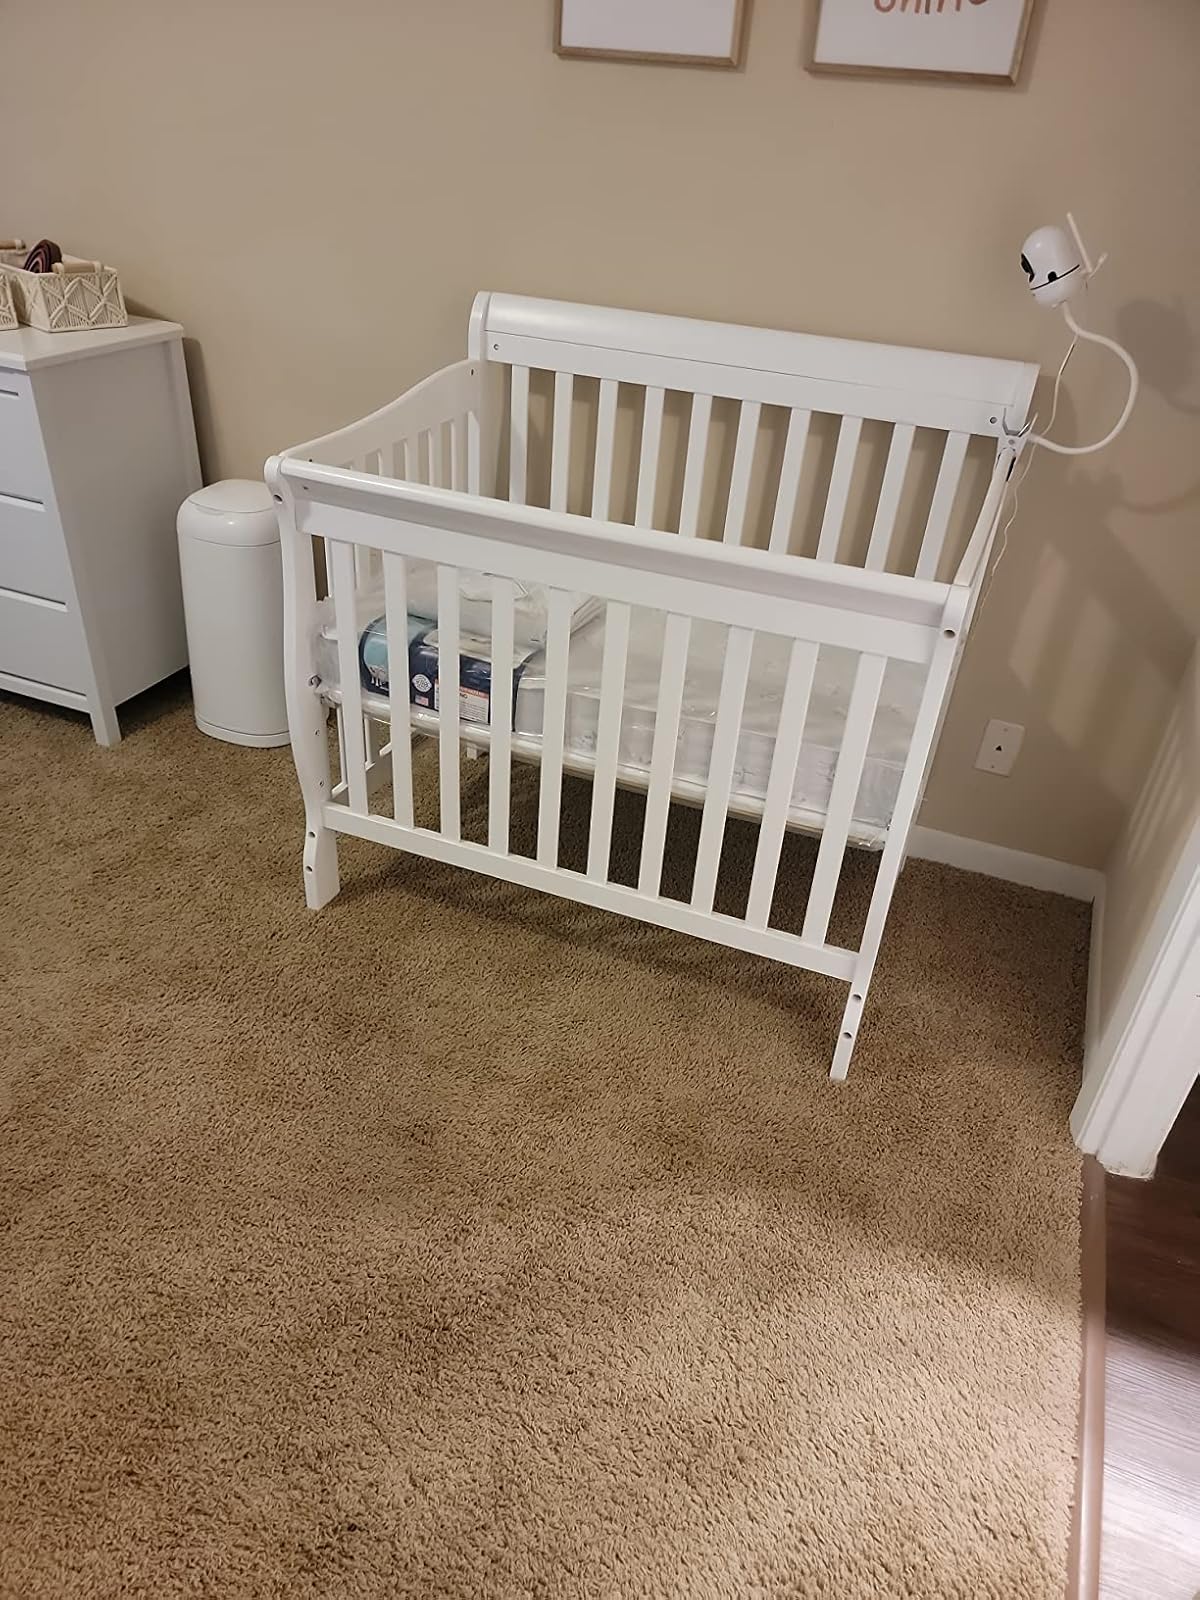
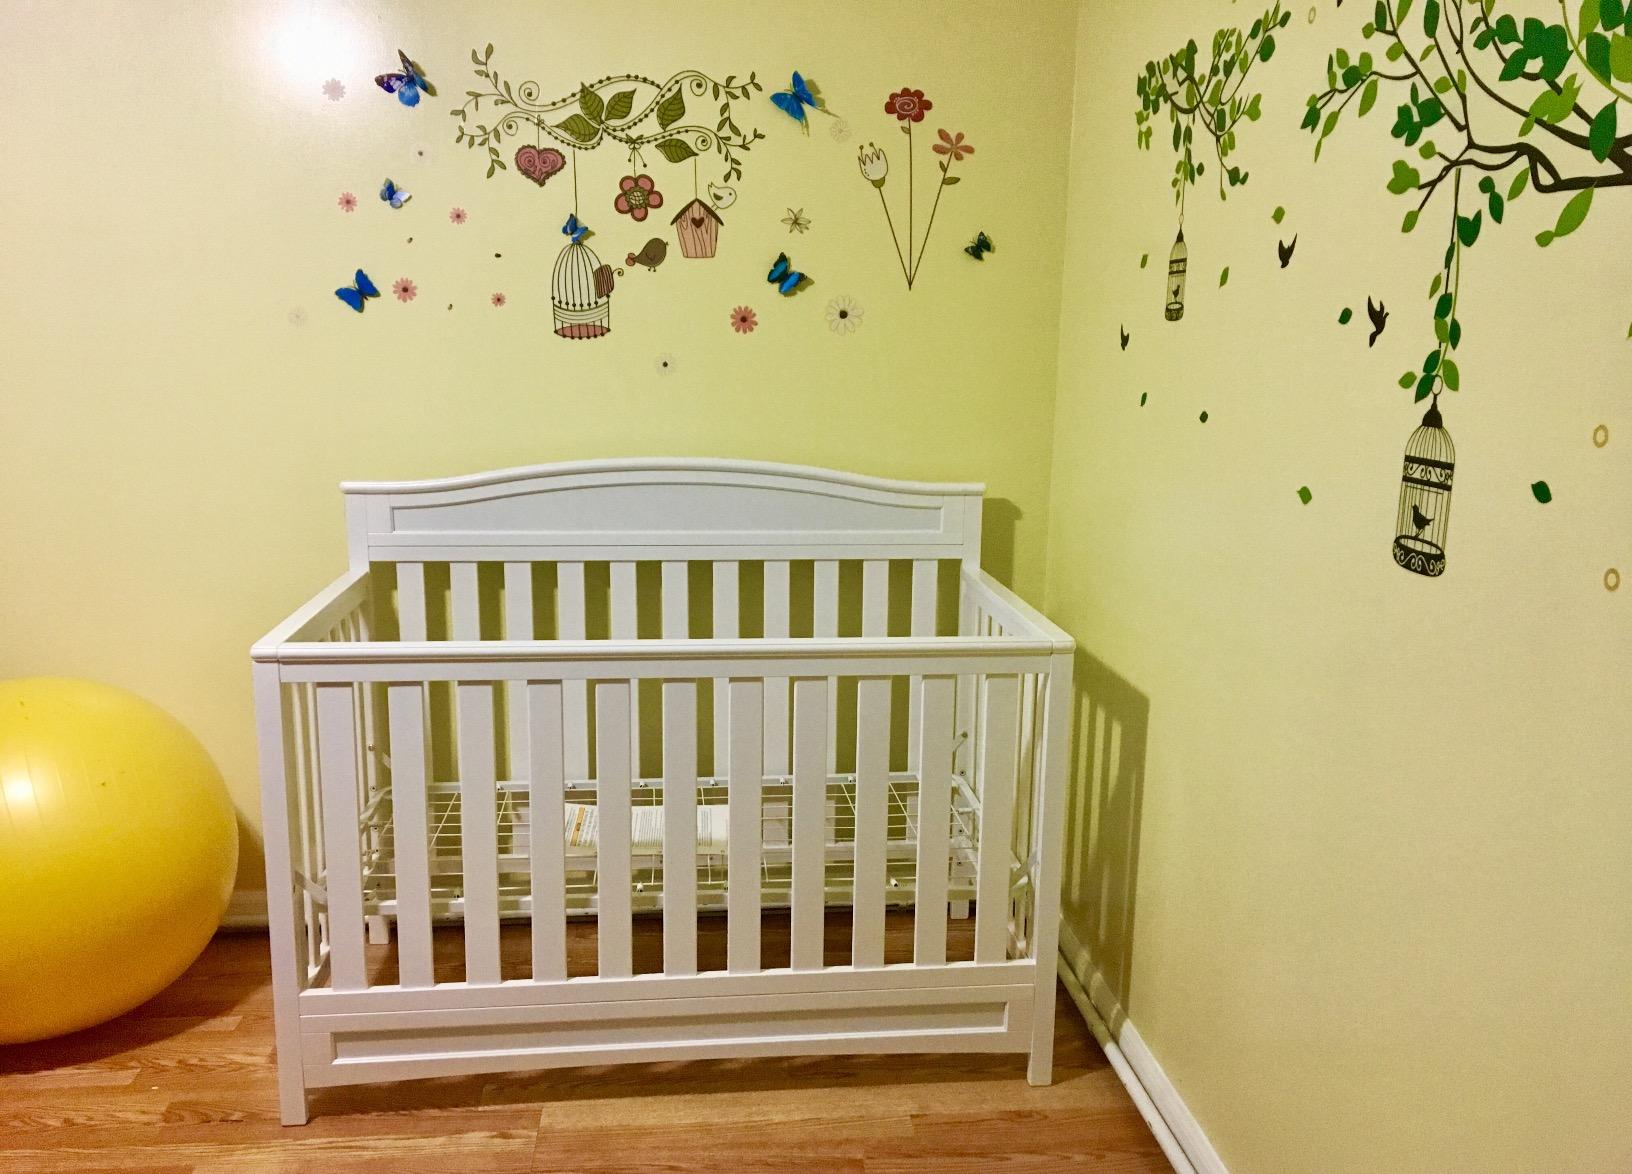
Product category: products_crib
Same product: no